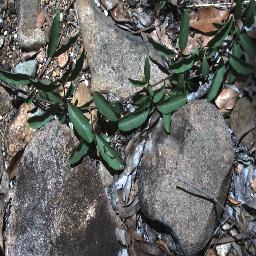
Label: rubber_vine